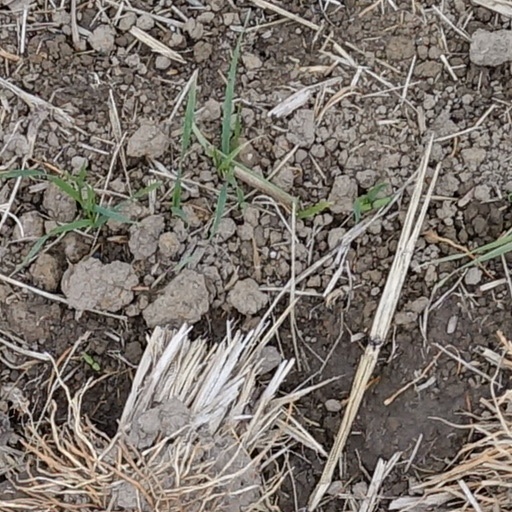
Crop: wheat